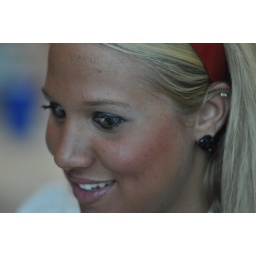
Israeli scouts visit girl scouts headquarters and troop house in Louisville Kentucky.